Jordan Díaz (triple jumper)

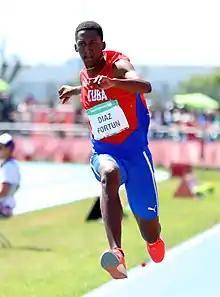
Díaz at the 2018 Summer Youth Olympics

Jordan Alejandro Díaz Fortún (born 23 February 2001) is a Cuban-born Spanish triple jumper. At the 2024 Summer Olympics in Paris, he won a gold medal with a jump of 17.86 m.